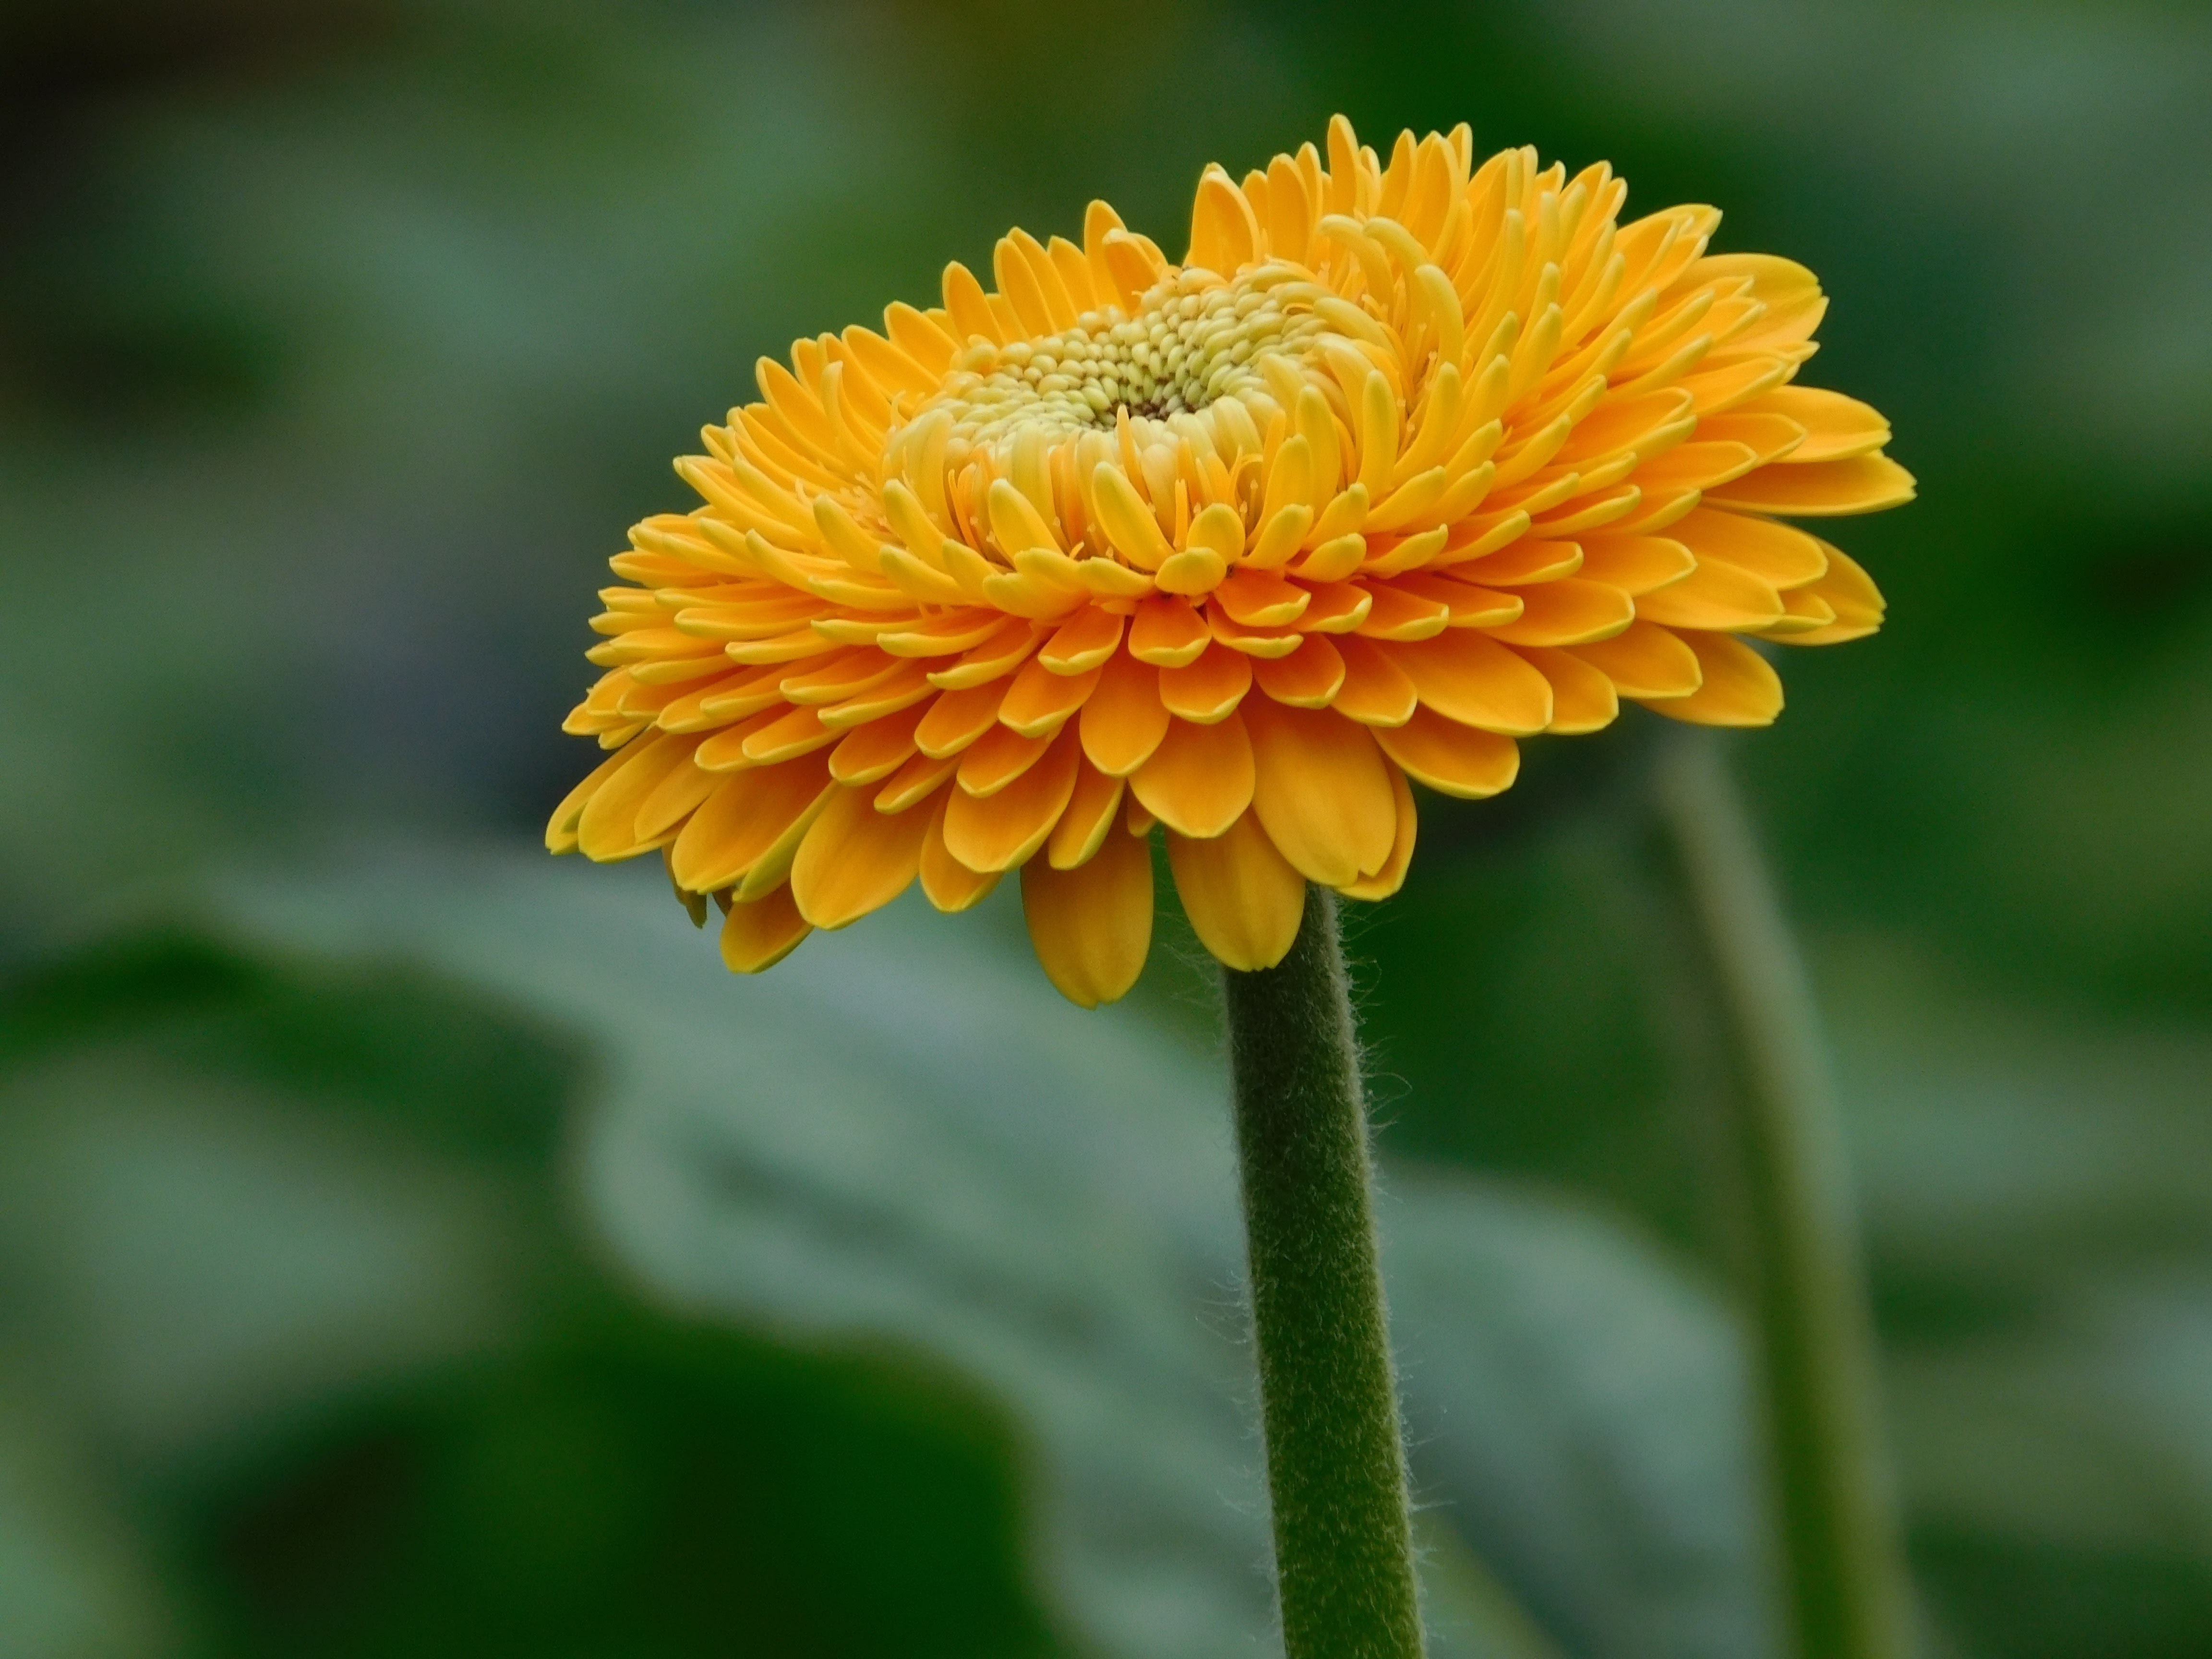
plant, field, dandelion, flower, petal, daisy, orange, macro, botany, yellow, flora, wildflower, close up, gerbera, nectar, macro photography, flowering plant, daisy family, annual plant, plant stem, land plant